Patricia Aufderheide

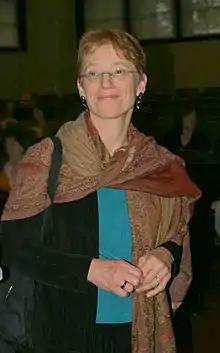
Aufderheide at the Berkman Center 2006 Beyond Broadcast gathering

Patricia Ann Aufderheide is a scholar and public intellectual on media and social change, and an expert on fair use in media creation and scholarship. She is a University Professor at American University in Washington, D.C., where she has worked since 1989 and directed the Center for Social Media, later the Center for Media & Social Impact, beginning in 2000. She has received multiple awards and honors for her journalism and scholarship, including the John Simon Guggenheim Memorial Fellowship in 1994, and a Fulbright Research Fellowship in 1995, and a Distinguished Career Award in 2008 from the International Digital Media and Arts Association.